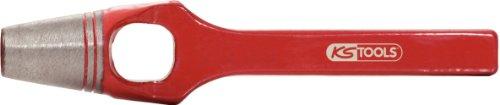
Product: Handle punch, 85mm
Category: Home & Kitchen | Home Décor | Kids' Room Décor | Accents | Drawer Handles & Pulls
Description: All our efforts have to date made us one of the biggest internationally operative tool manufacturers with customers in over 135 countries of the world.
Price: $556.54
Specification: ASIN:B007XUL4UK|ShippingWeight:10.85pounds(Viewshippingratesandpolicies)|DateFirstAvailable:November7,2018